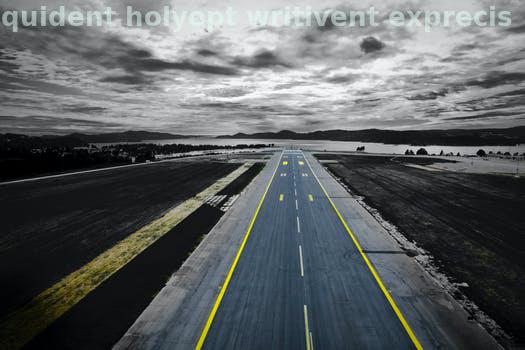
Label: Watermark